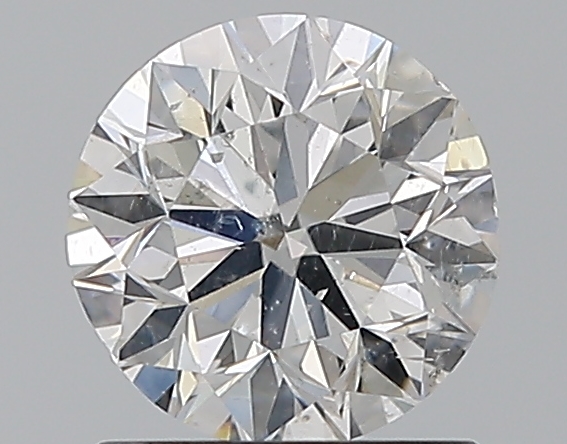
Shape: round
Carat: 1
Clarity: SI2
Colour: E
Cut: VG
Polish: EX
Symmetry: VG
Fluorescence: N
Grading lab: GIA
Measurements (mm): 6.18 x 6.25 x 4.02